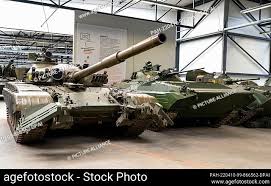
Label: BMP